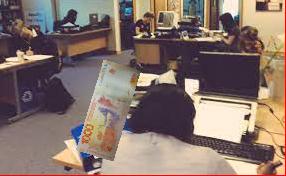
Denominación: 1000